Perivale tube station

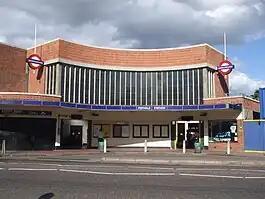
The curved station building designed by Brian Lewis

Perivale is a London Underground station in Perivale, north-west London. It is on the West Ruislip branch of the Central line between Greenford and Hanger Lane stations, and is located in Travelcard Zone 4.